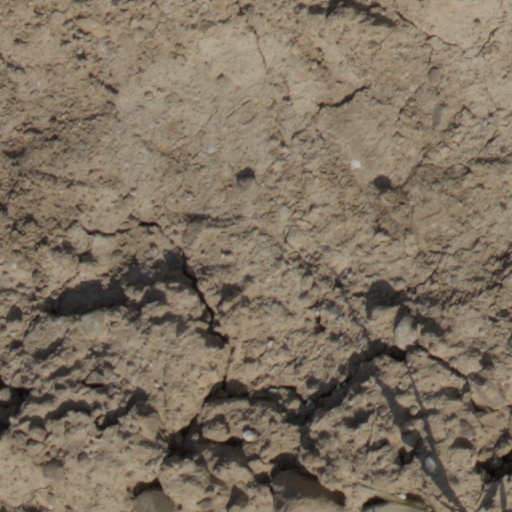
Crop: wheat